Zhe school (painting)

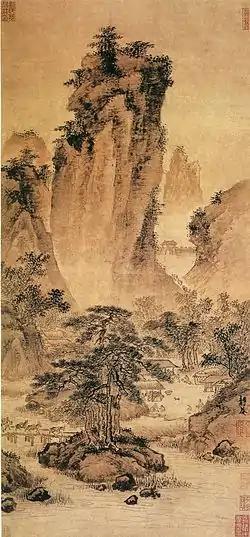
Dai Jin, considered the founder of the school, "Travellers Through Mountain Passes"

The Zhe school (浙派) was a school of painters and was part of the Southern School, which thrived during the Ming dynasty. The school was led by Dai Jin, traditionally considered its founder. The "Zhe" of the name refers to Dai Jin's home province – Zhejiang. The school was not a school in the proper sense of the word in that the painters did not formulate a new distinctive style, preferring instead to further the style of the Southern Song, specializing in decorative and large paintings. Instead, the school was identified by the formal, academic and conservative outlook, being a revival in the early Ming dynasty of the Ma-Xia (Ma Yuan and Xia Gui), 'academic', style of painting landscapes of the Southern Song.